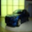
Label: automobile